Leicester Lions

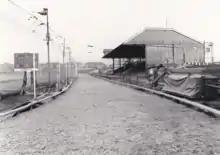
The Blackbird Road stadium was sold in 1983.

In 1980, Martin Rogers took over the promoting and Leicester attempted to change their fortunes by signing Les Collins from Belle Vue for a club record fee. Collins won the Riders' championship but the Lions finished mid-table and then in 1982, the team finished 15th out of 16 during the 1981 British League season.